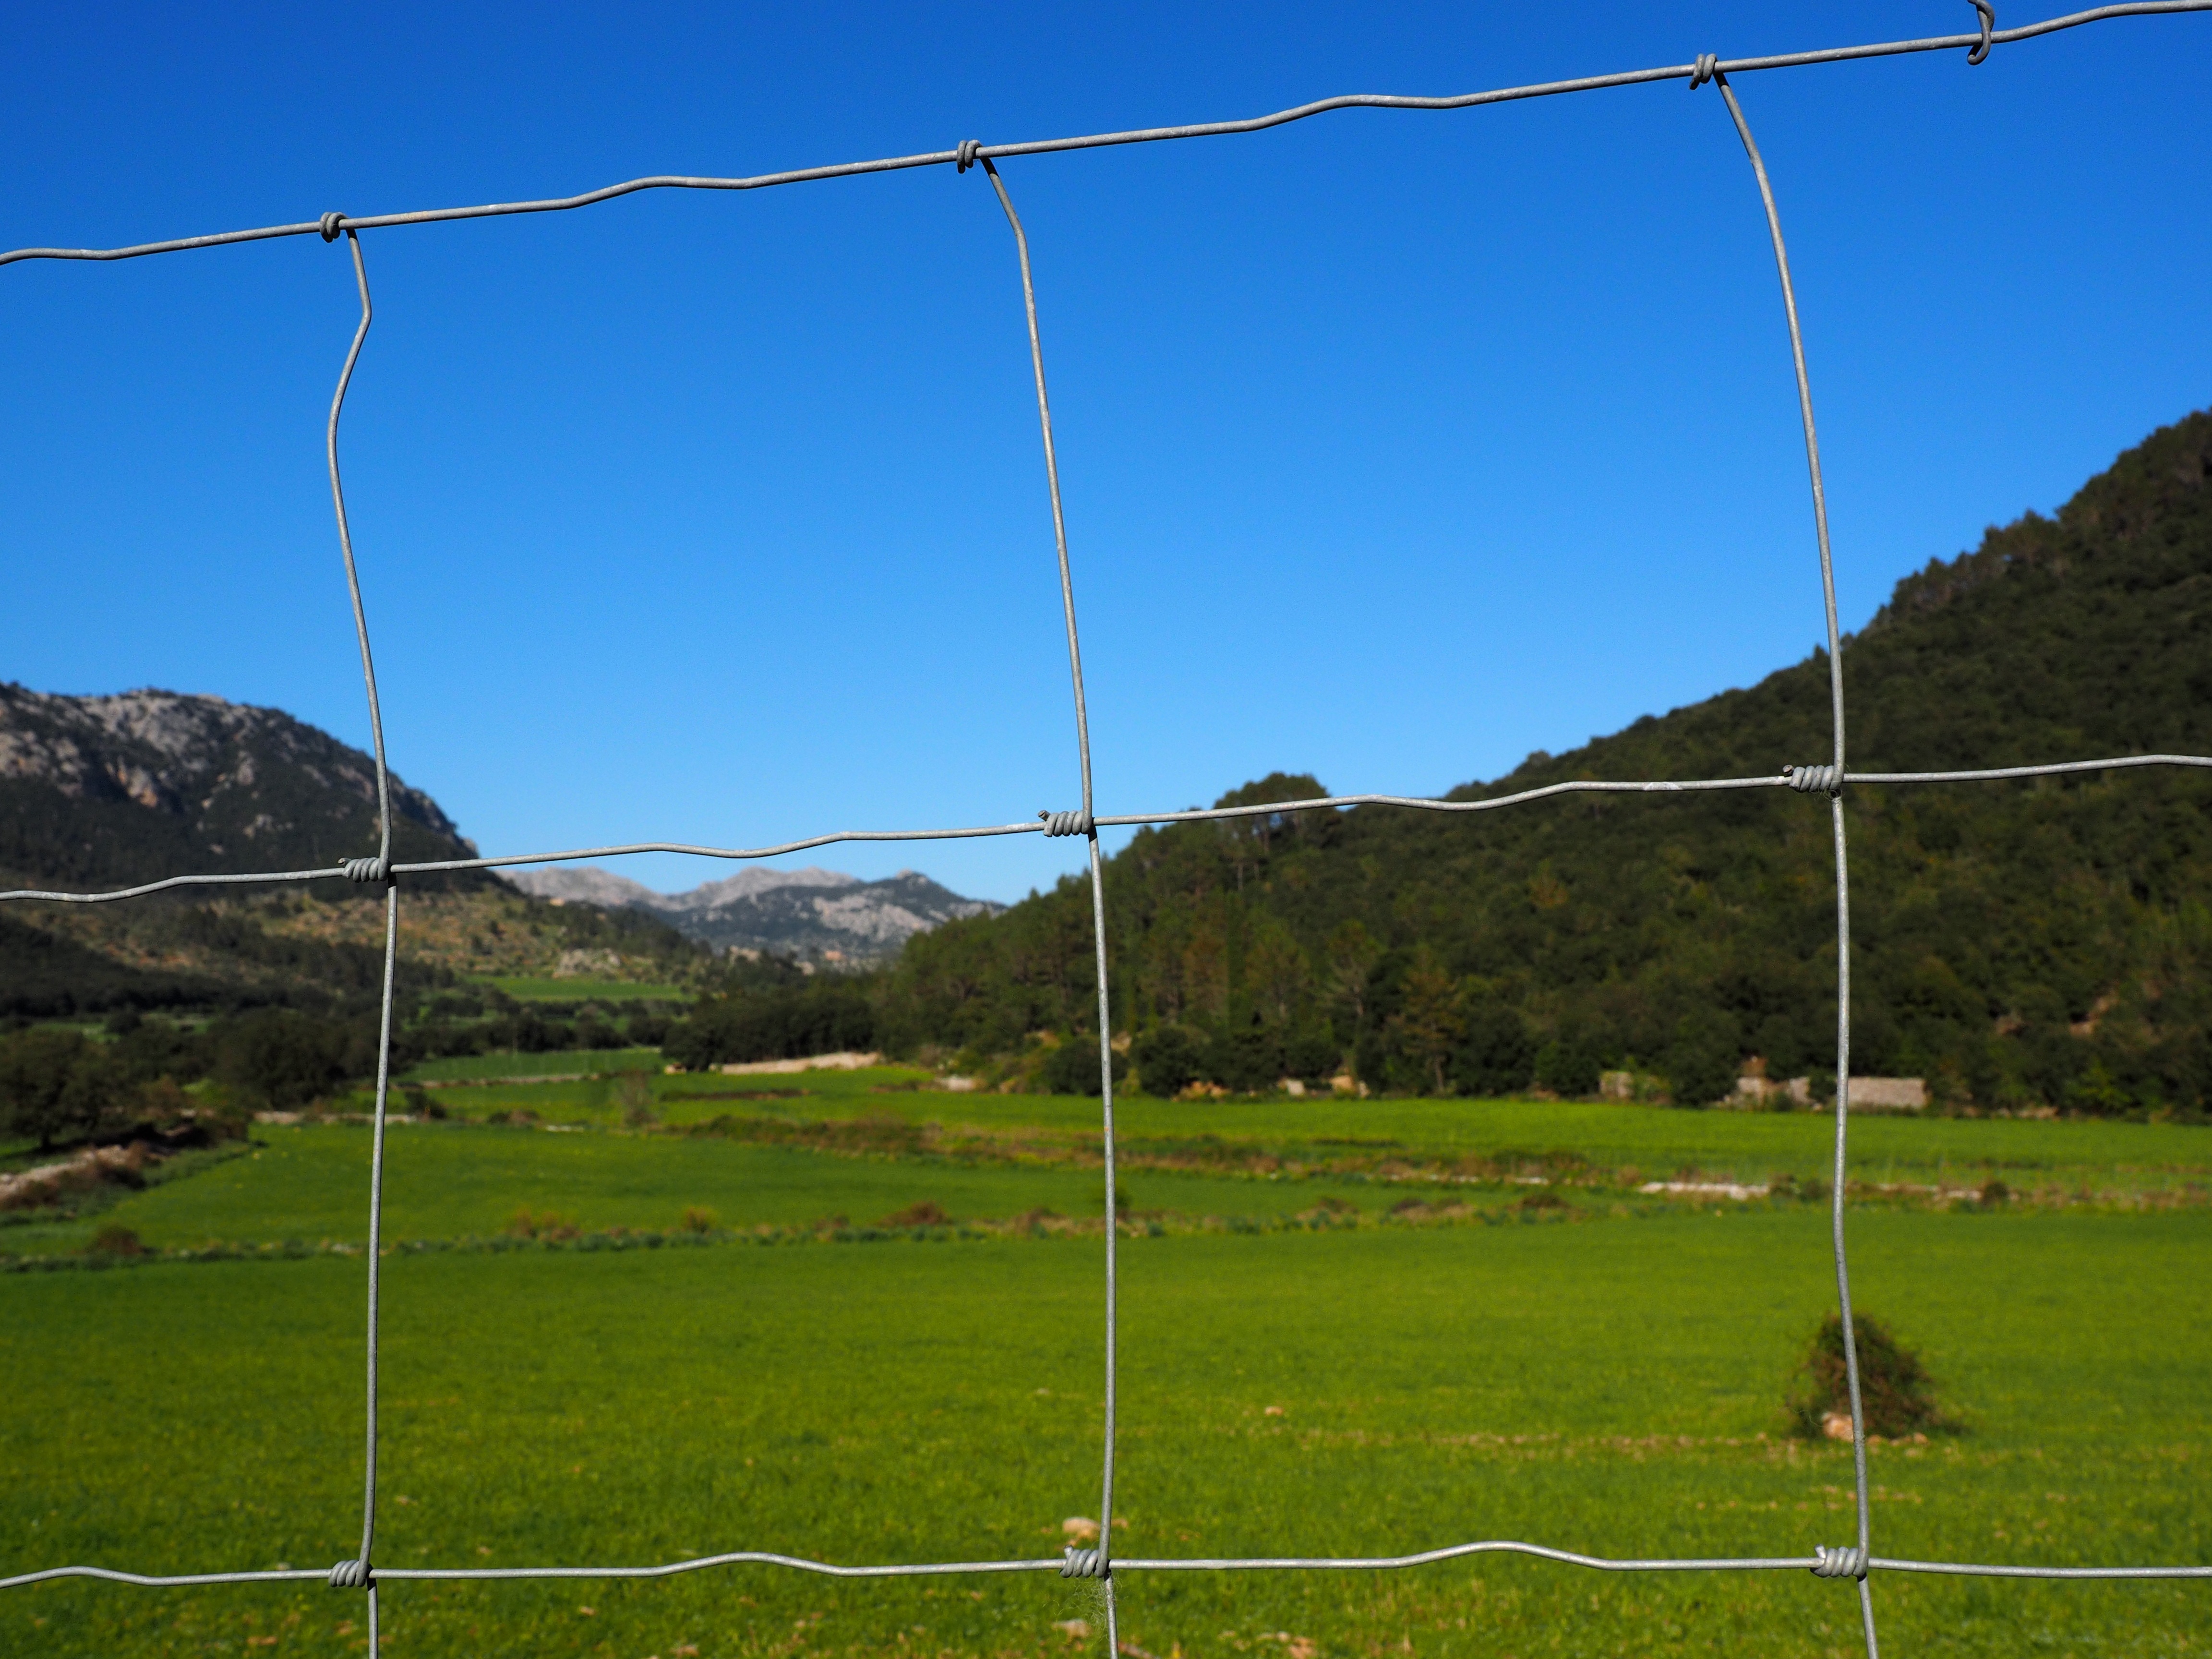
grass, fence, structure, wind, mast, metal, electricity, stadium, net, mesh, mallorca, fenced, pasture fence, rural area, demarcation, wildzaun, cattle fence, valley of orient, wildlife fence, wire meshes, node netting, forestry braid, knotted mesh, wildgatter, sheep fence, sheep netting, highway fence, dog fence, sport venue, outdoor structure, home fencing, overhead power line